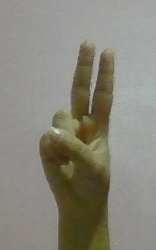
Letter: taa